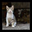
Label: cat